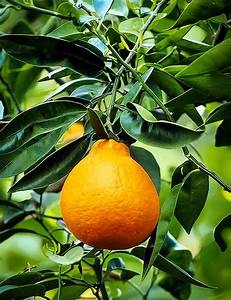
Label: mandarine